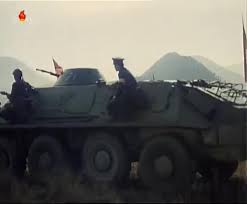
Label: BTR-60